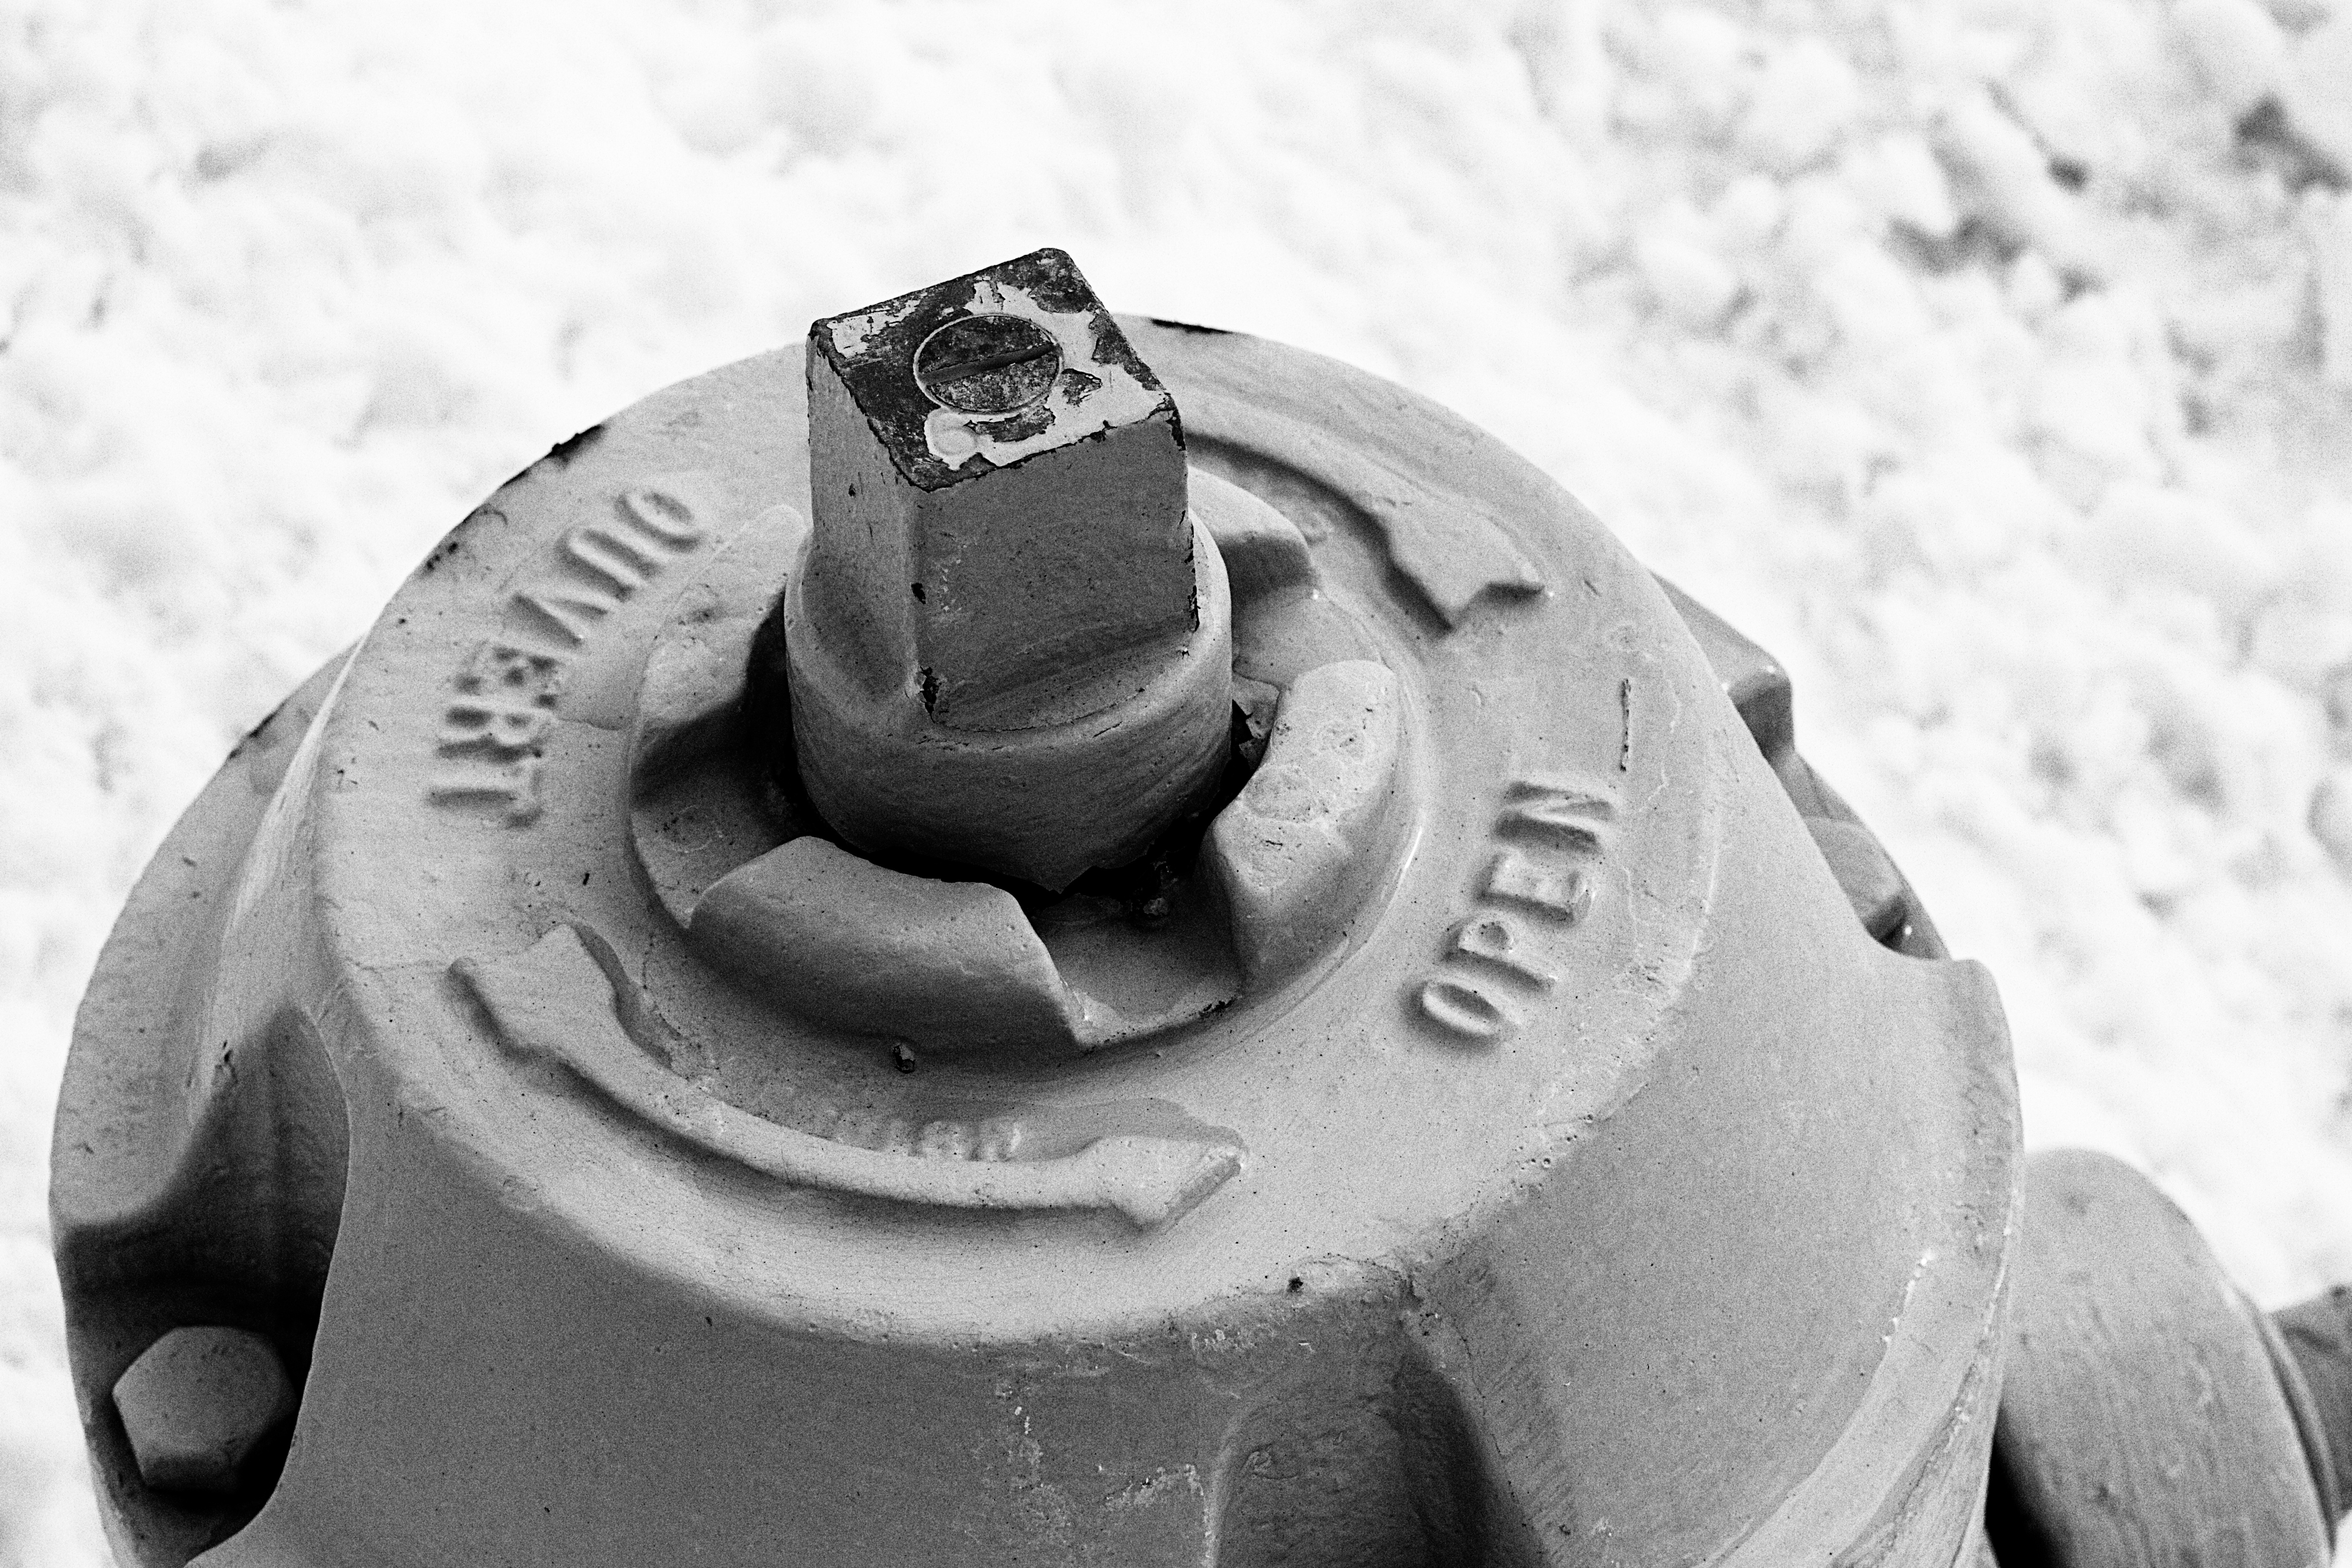
hand, open, black and white, white, photography, wheel, black, monochrome, close up, 2013365, monochrome photography